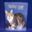
Label: cat